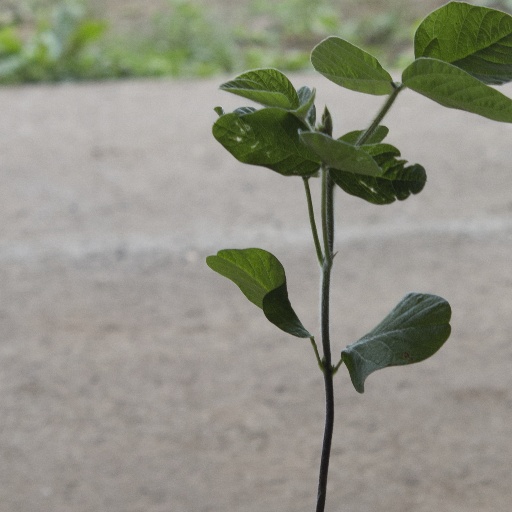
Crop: soybean